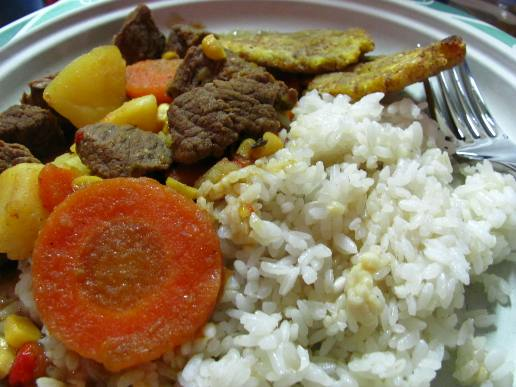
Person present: No